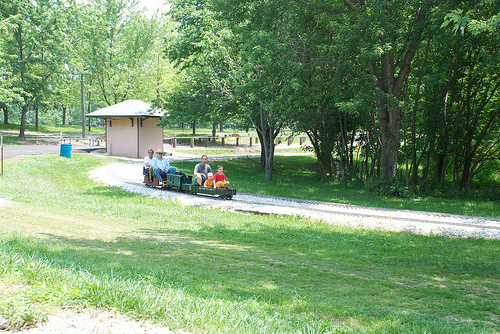
question: 天気はどうですか
answer: 晴れ

question: ここはどこですか
answer: 公園

question: 写っている乗り物は何ですか
answer: 汽車

question: 汽車はいくつありますか
answer: ひとつ

question: 線路はいくつありますか
answer: ひとつ

question: 人は何人いますか
answer: ５人

question: 小屋はどこにありますか
answer: 汽車の左後ろ

question: 小屋の屋根はどんな形ですか
answer: 三角